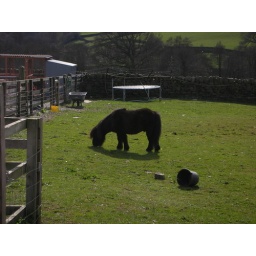
Spring Walk near our house - horse